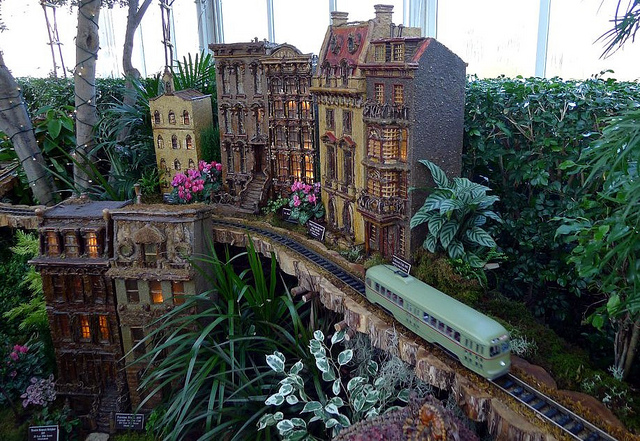
A toy train set with flowers and house

Miniature train is on the track with miniature buildings

A MODEL OF A BUILDING WITH A TOY TRAIN PASSING FROM THE FRONT.

A mini model city with a train riding the tracks.

A model train is passing some miniature buildings.